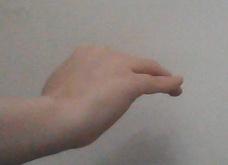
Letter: haa